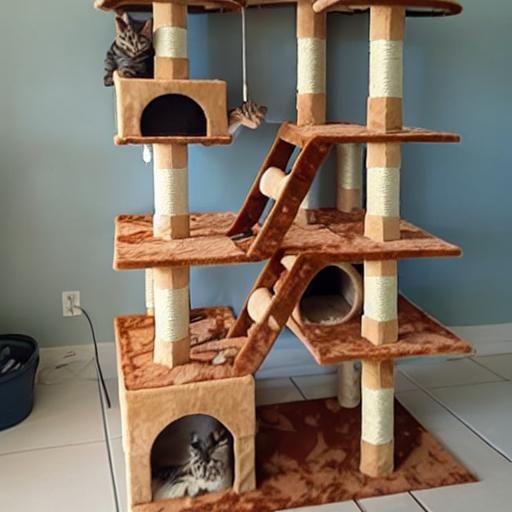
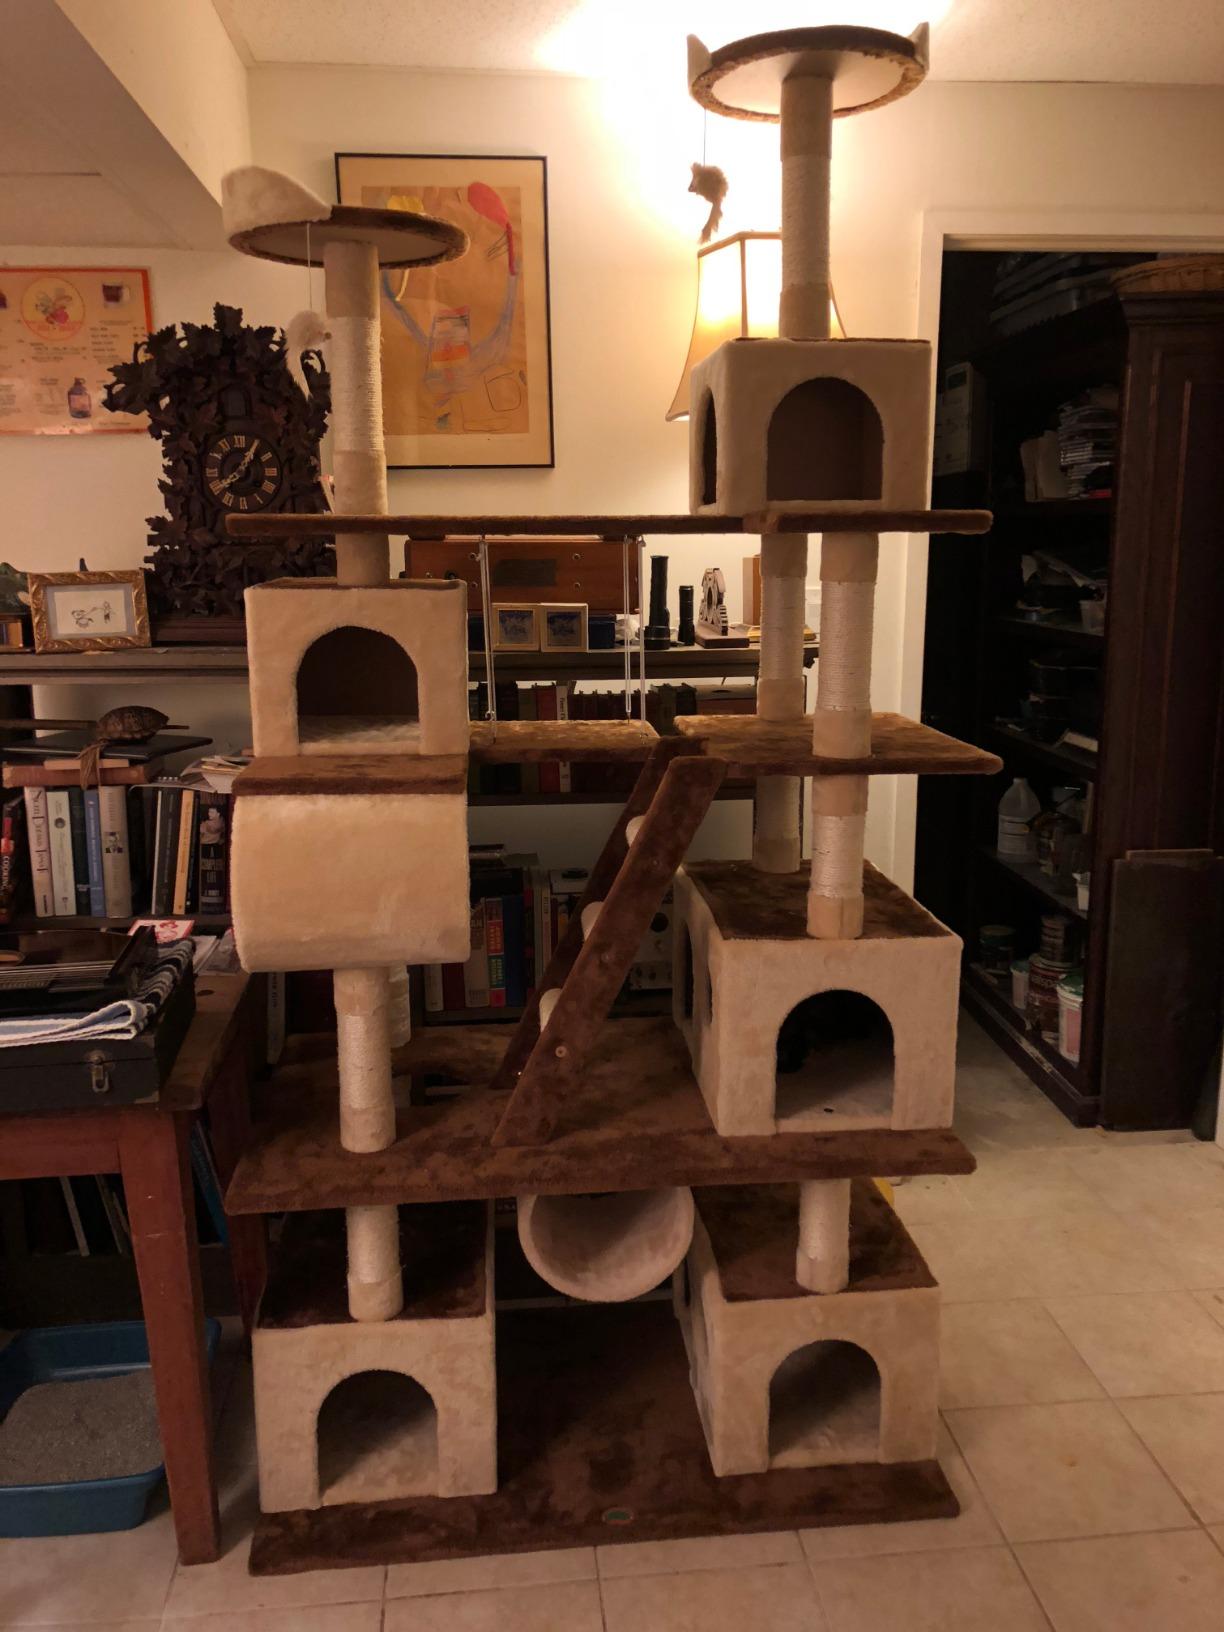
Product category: items_cat tree
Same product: no